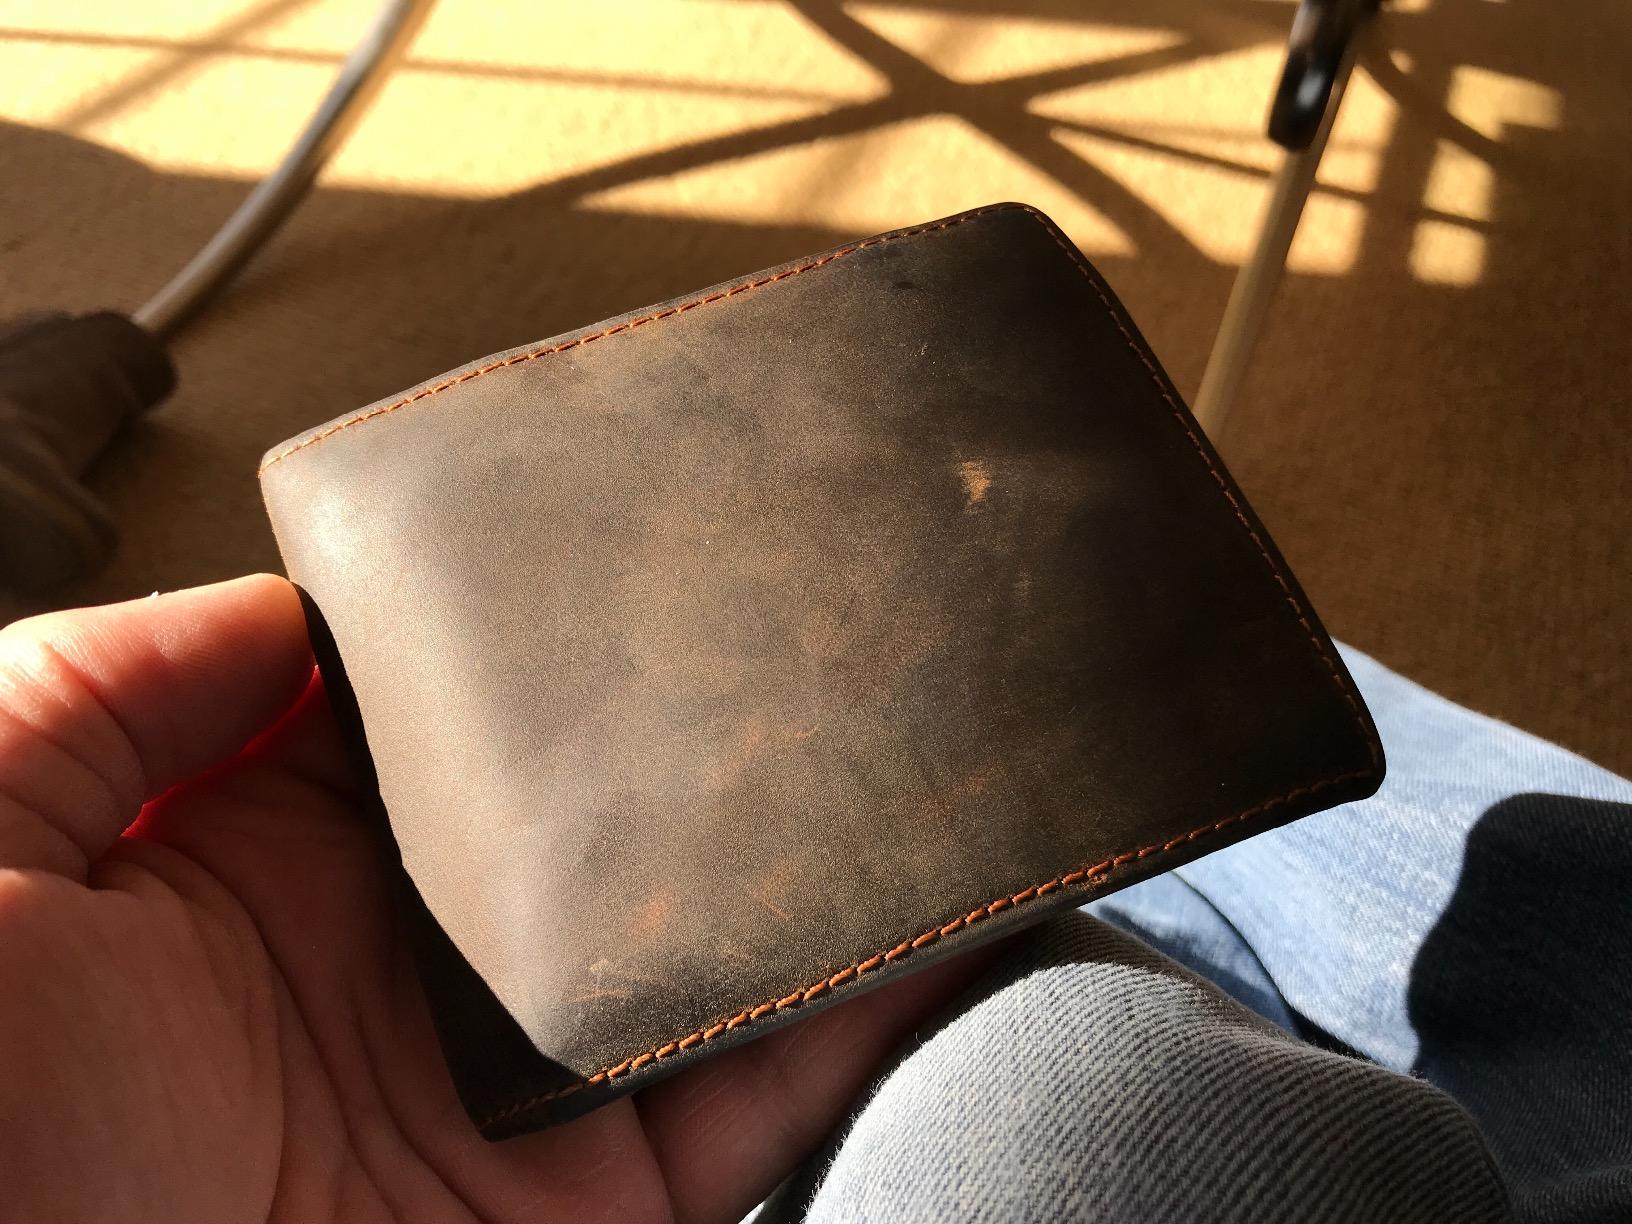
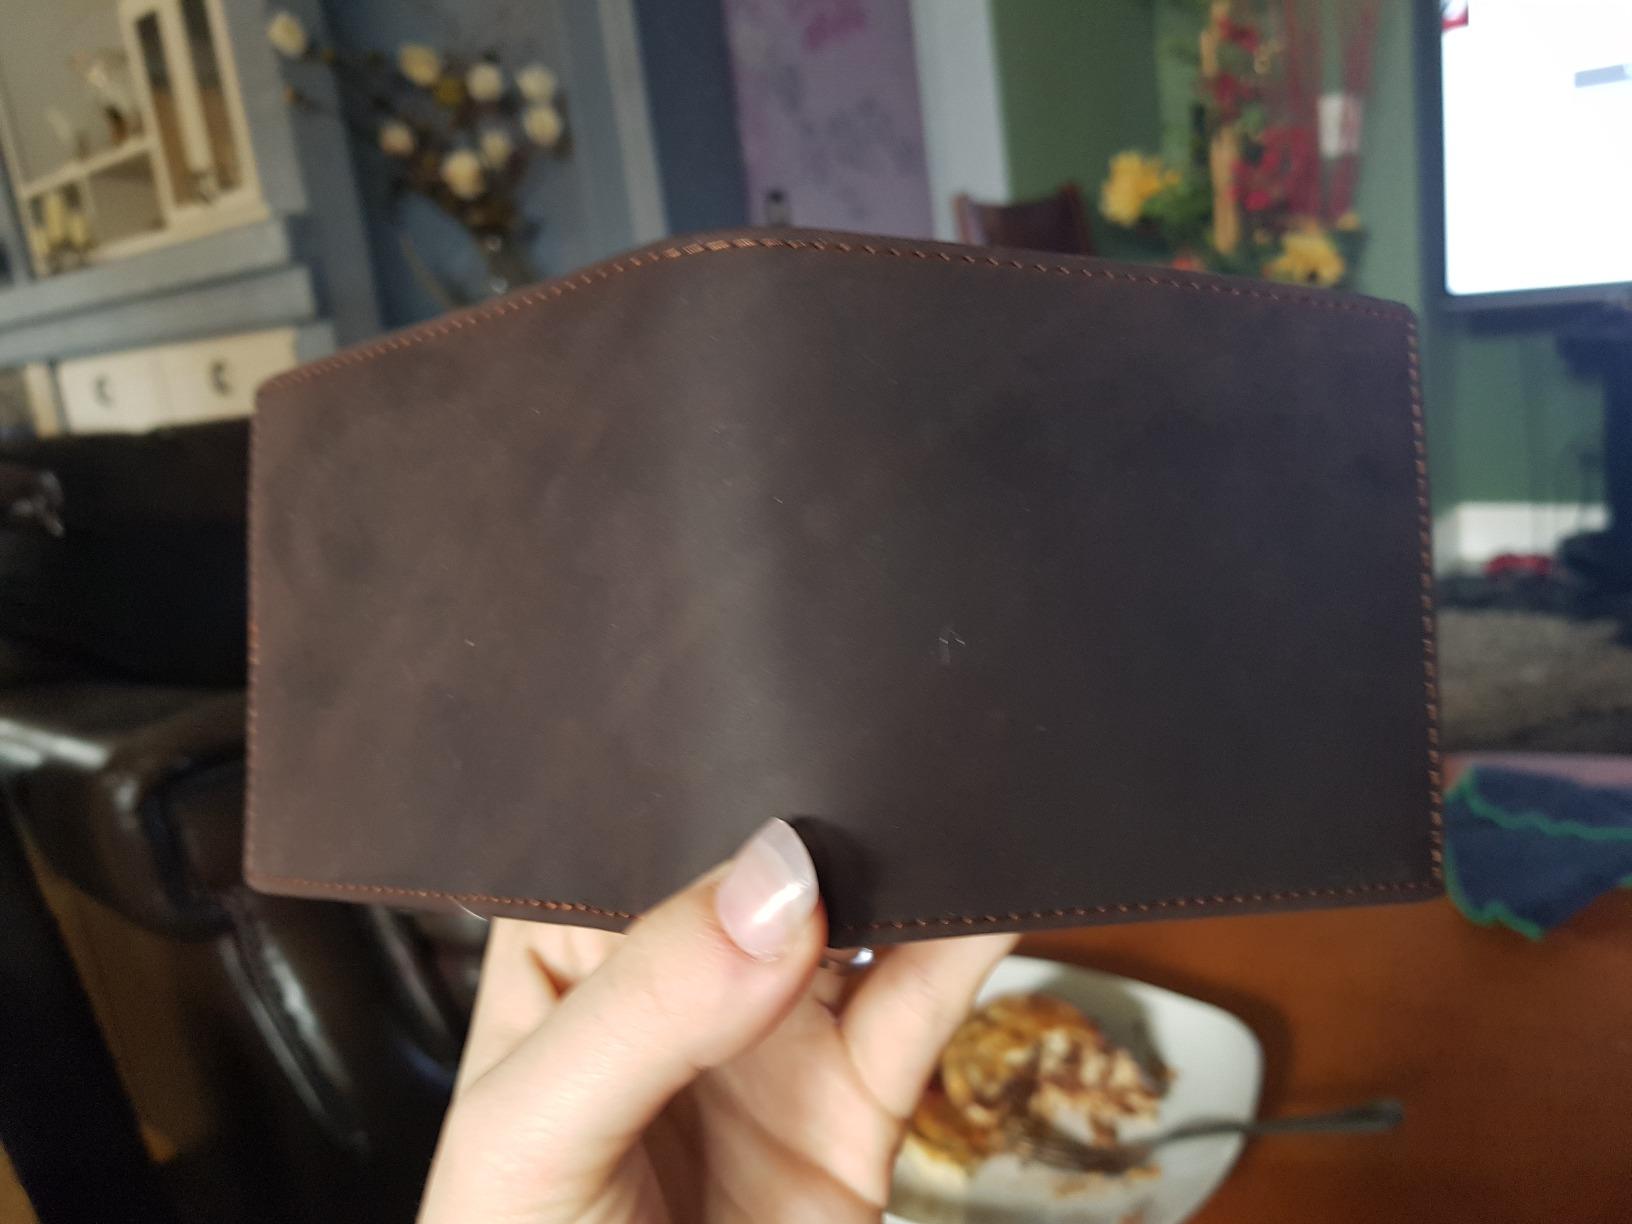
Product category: accessories_wallet
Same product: yes